Answer in natural language. Which point is closer to the camera taking this photo, point A  or point B? Choose between the following options: B or A
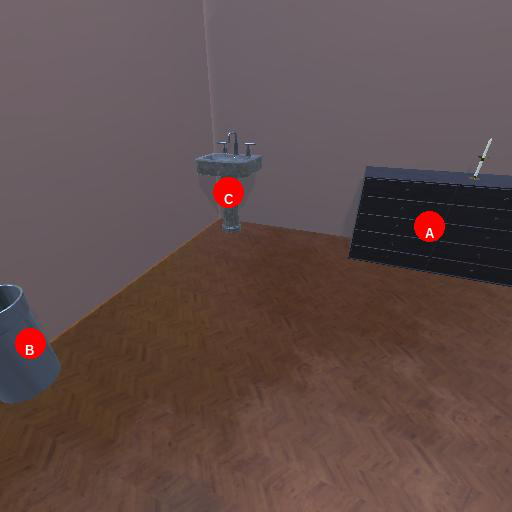
<answer>B</answer>